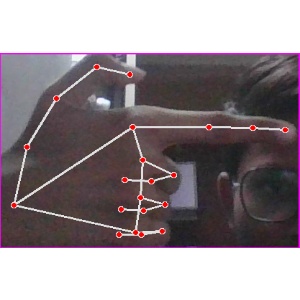
अक्षर: ब